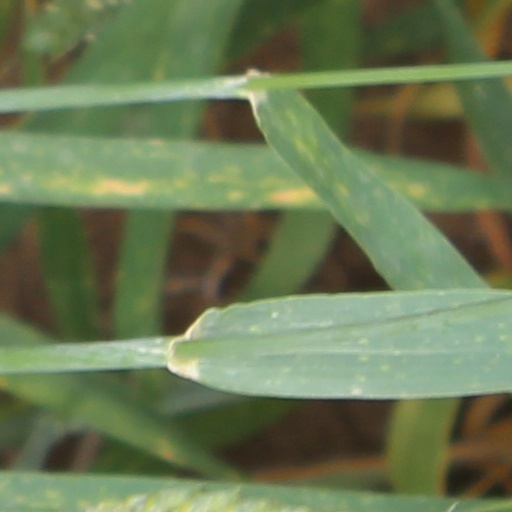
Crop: wheat